Sveinn Pálsson

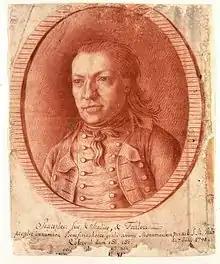
Sveinn Pálsson, 1798

Sveinn Pálsson (25 April 1762 – 24 April 1840) was an Icelandic physician and a naturalist who carried out systematic observations of Icelandic glaciers in the 1790s. He also observed volcanoes and wildlife throughout his homeland. He studied medicine and natural science in Copenhagen (1787–1791) before spending four years travelling around Iceland studying nature. He described his research in ('Travel Journal') and in addition wrote ('Glacier Treatise') and ('Volcano Treatise'). Sveinn also wrote extensively about medicine.